2010 Boise State Broncos football team

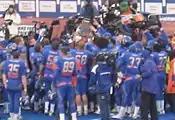
BSU players with the schools 8th WAC championship trophy.

Kyle Brotzman, who connected on a pair of 20-yard field goals and one from 50, was named the WAC special teams player of the week for the second time this season. The Broncos remained the same in every major poll, but did receive one more first-place vote in the AP and three more first-place votes in the Harris. They also closed the gap in the BCS poll with #3 TCU from 0.033 to 0.014.